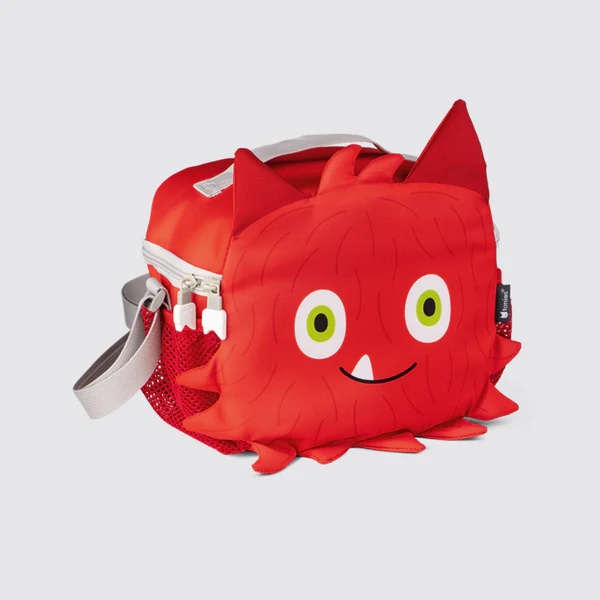
Toniebox Character Bag - Monster
No matter where your next family adventure takes you, now you can bring your Toniebox, Tonies and accessories along for the ride! These adorable character bags conveniently store everything you need to keep your little ones entertained on-the-go. About this item: Bring everything you need - Storage space for the Toniebox, Headphones, Charging Station, and at least 6 Tonies. Safe and Secure - Padded inside pockets and 6 elasticated pouches will keep your Toniebox and Tonies protected during your little one's journeys. Versatile Carrying Options - Carrying handle and shoulder strap with detachable pad. Designed for Kids - Two Tonies zipper pulls make it easy for little hands to use and open. Durable and sturdy - The outer fabric and lining is made out of 100% recycled material that's easy to clean. Toniebox sold separately.
Brand: Tonies
Category: Electronics > Audio > Audio Accessories > MP3 Player Accessories > MP3 Player Cases